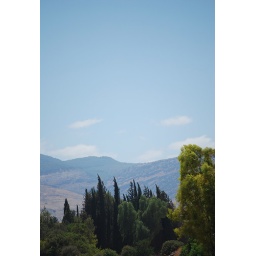
trees in the mountains